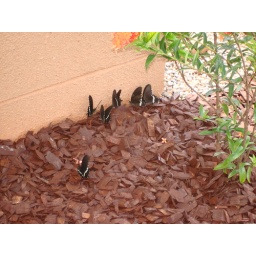
Our new garden has been attracting butterflies by the boat loads